Boeing P-8 Poseidon

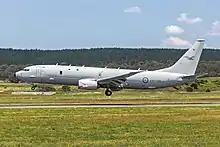
An Australian P-8A in November 2020

In January 2008, Boeing proposed the P-8I, a customized export variant of the P-8A, for the Indian Navy. The P-8I has a version of the Raytheon APY-10 multi-mission surface search radar that meets export requirements. It also features two components not fitted on the P-8A, a Telephonics APS-143 OceanEye aft radar and a magnetic anomaly detector (MAD). On 4 January 2009, India's Ministry of Defence signed a US$2.1 billion (~$ in ) agreement with Boeing for eight P-8Is to replace the Indian Navy's aging Tupolev Tu-142M maritime surveillance turboprops. It was Boeing's first military sale to India and the P-8's first international customer.